Ruki River

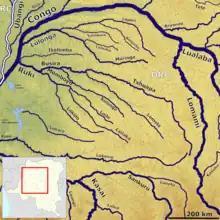
River Ruki as seen at the top left

The Ruki is a river in the Democratic Republic of the Congo. It is a left tributary of the Congo River. It may be seen as the lower reach of the Busira River, which in turn may be seen as the lower reach of the Tshuapa River.